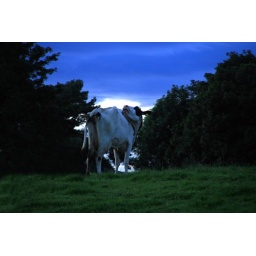
A cow near Slemish mountain in County Antrim.